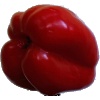
Label: Pepper Red 1